Mike Reinfeldt

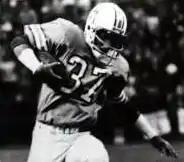
Reinfeldt pictured later in his career with the Oilers

Michael Ray Reinfeldt (born May 6, 1953) is an American former professional football player and executive in the National Football League (NFL). He attended the University of Wisconsin–Milwaukee and was the captain of the Panthers in their last season of varsity football in 1974. Reinfeldt played as a safety for eight seasons in the NFL with the Oakland Raiders in 1976 and with the Houston Oilers from 1976 to 1983. In 2007, he was named general manager of the NFL's Tennessee Titans. An All-Pro safety with the team from 1976 to 1983 in Houston, he re-joined the franchise after spending seven years with the Seattle Seahawks.